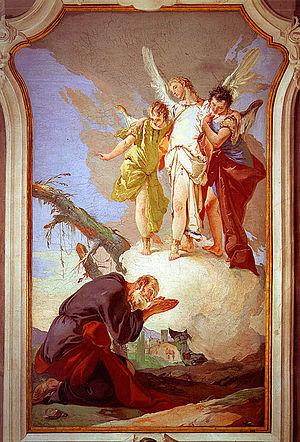
Cette page fournit une liste chronologique de peintures du vénitien Giambattista Tiepolo.